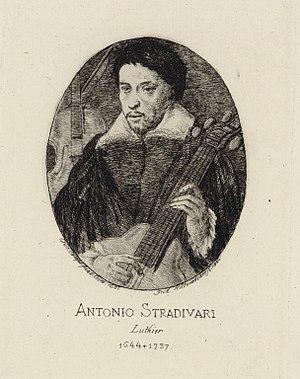
3 février : création de Proserpine, tragédie lyrique de Jean-Baptiste Lully.
Antonio Giacomo Stradivari, dit « Stradivarius », est un luthier italien, fabricant de violons, de violoncelles, d'altos et de guitares, le plus important de sa profession. La forme latine de son nom, « stradivarius » est par antonomase souvent utilisée pour se référer à ses instruments et par métaphore désigne l'excellence dans une matière.
Der Fluyten Lust-hof, de Jacob van Eyck.